Langside railway station

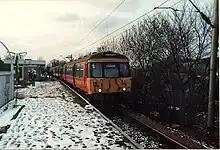
1960s station building with a British Rail Class 303 No. 303 016 on a service to Newton (1986)

The station was opened as part of the western extension of the Cathcart District Railway on 2 April 1894. It consists of a single island platform accessed by a subway and stairs to Langside Drive at the west end, and to Earls Park Avenue (north exit) and Tannahill Road (south exit) at the east end, with a self-service ticket machine added in spring 2007. The Cathcart Circle Line has been electrified since 1962 by British Railways.